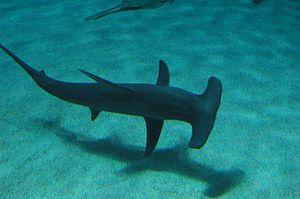
La famille des Sphyrnidae regroupe les 10 espèces de requins-marteaux, au sein de l'ordre des Carcharhiniformes.